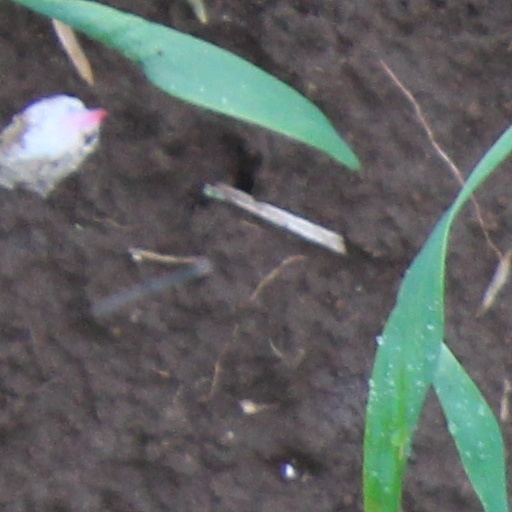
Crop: wheat